North Indian culture

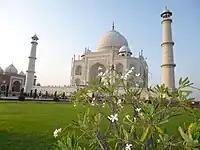
Taj Mahal is one of UNESCO world heritage sites in the region.

Wheat, along with rice and millets forms the staple diet of North India. Wheat is usually served in the form of roti or chapatis along with saag, "bhaaji", "tarkari" or "saalan" (vegetarian curry dishes). Other wheat breads include: deep fried puris and shallow fried parathas. During winters, flatbreads made of millets like bajra and maize are common. Rice dishes called "Bhaat" are generally paired with lentil & bean dishes. Various varieties of rice dishes like "Jeera Bhaat", "Khaare Chawal", "Matar Chawal", "Meethe Chawal", "Kesariya Bhaat" form part of North Indian cuisine.